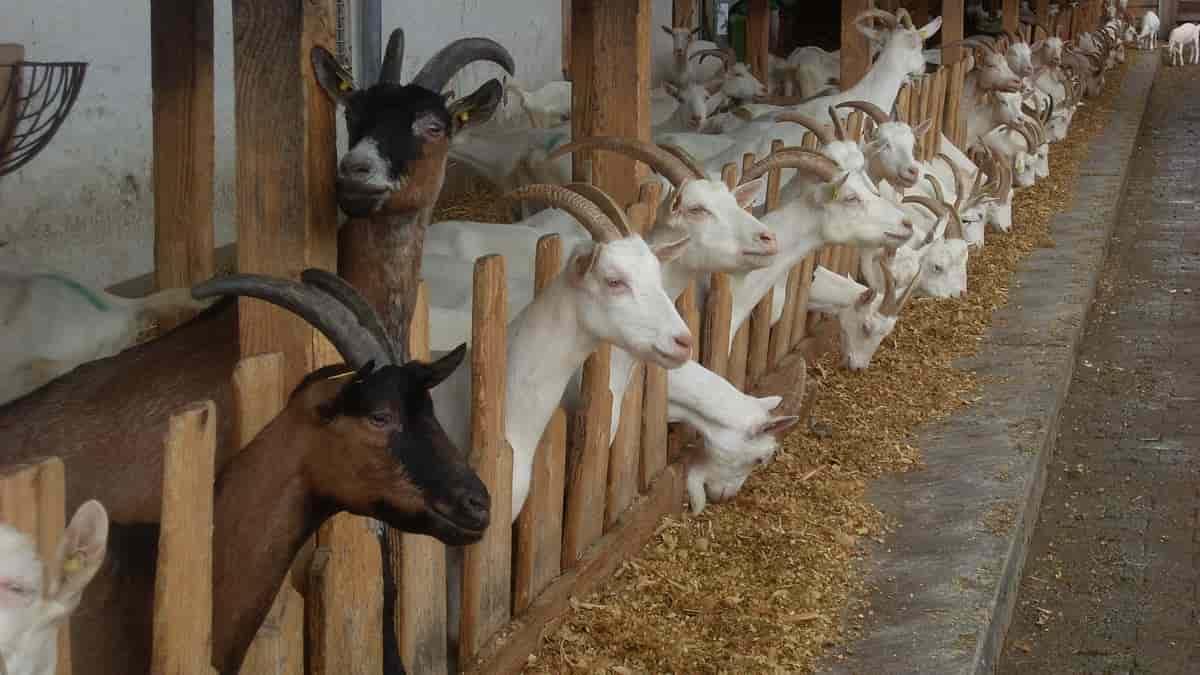
Hili ni banda kubwa la kisasa kwa ajili ya kuhudumia mbuzi wa nyama na maziwa, mbuzi hawa ni  wenye afya bora.